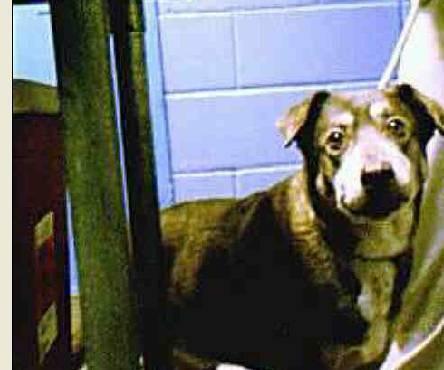
dog